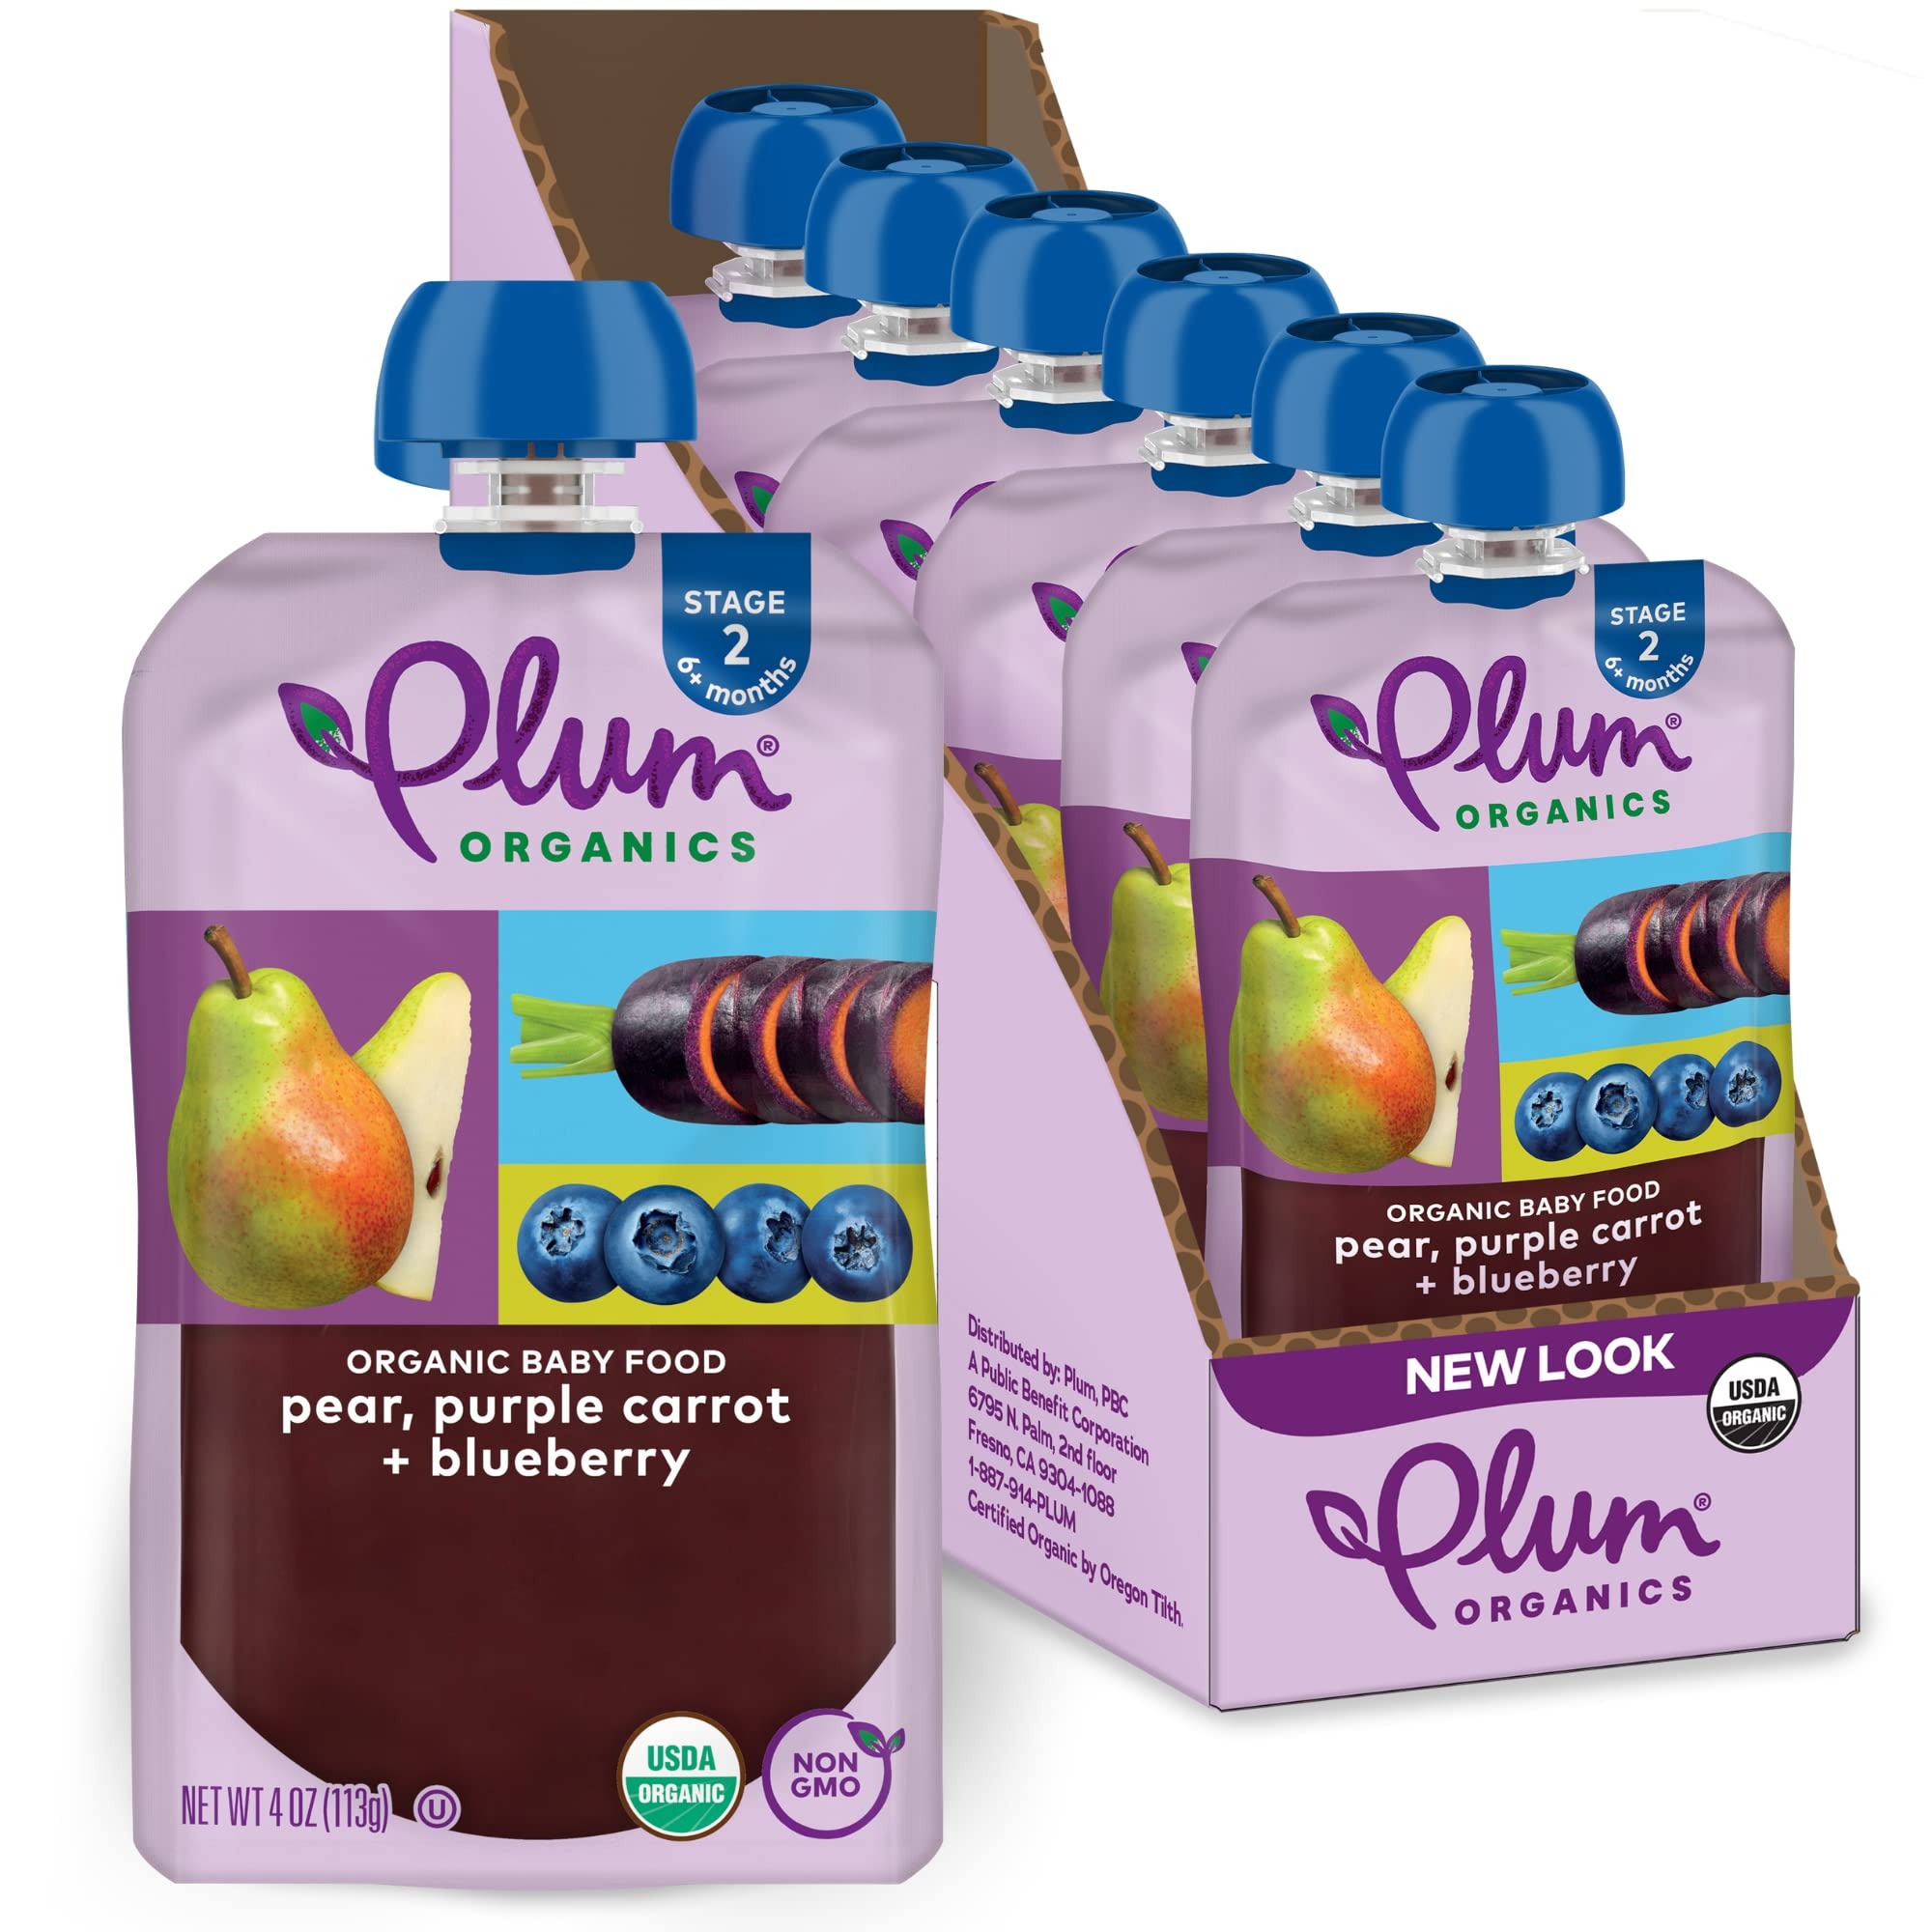
Item Name: Plum Organics Pear, Purple Carrot & Blueberry Baby Food, Unsalted, Stage 2, 6 Months & Older, Non GMO, 4 Ounces (Pack Of 6)
Bullet Point: Plum Organics Pear, Purple Carrot & Blueberry Baby Food, Unsalted, Stage 2, 6 Months & Older, Non GMO, 4 Ounces (Pack Of 6)
Value: 24.0
Unit: Ounce

Price: 5.49